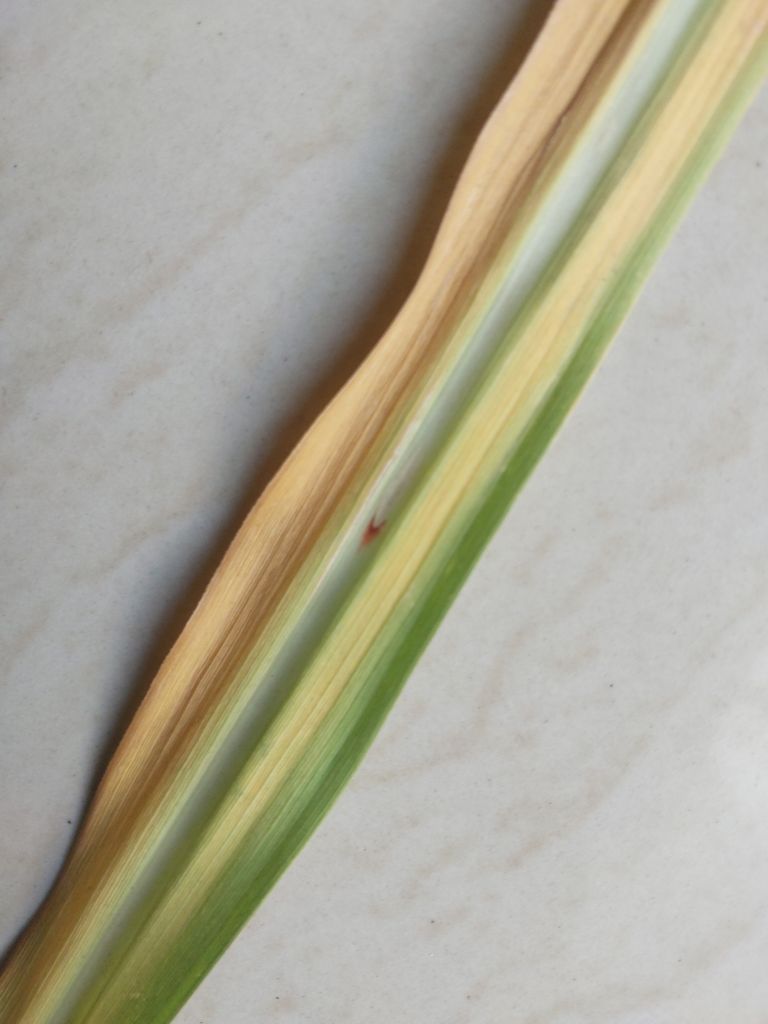
Label: Brown Spot